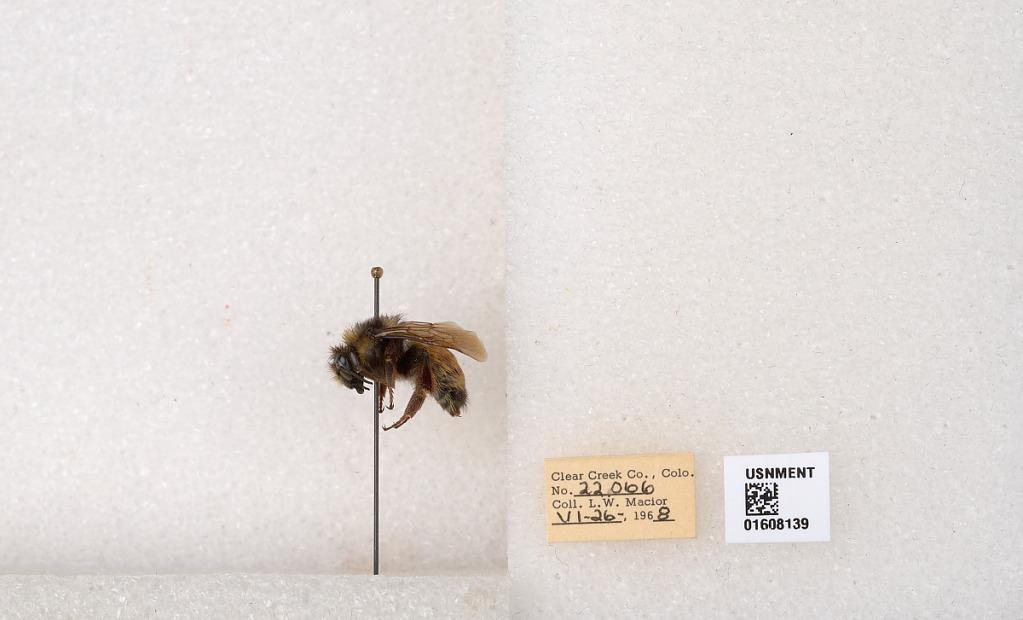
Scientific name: Bombus (Pyrobombus) sylvicola Kirby
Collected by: L. Macior
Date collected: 1968-6-26
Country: United States
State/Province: Colorado
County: Clear Creek
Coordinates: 39.6891, -105.644